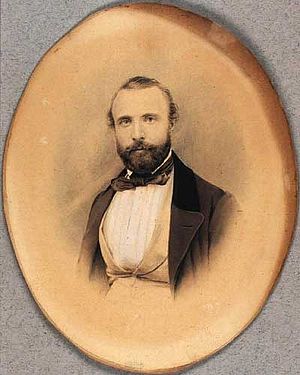
Julius Exner
Johan Julius Exner var en dansk maler.